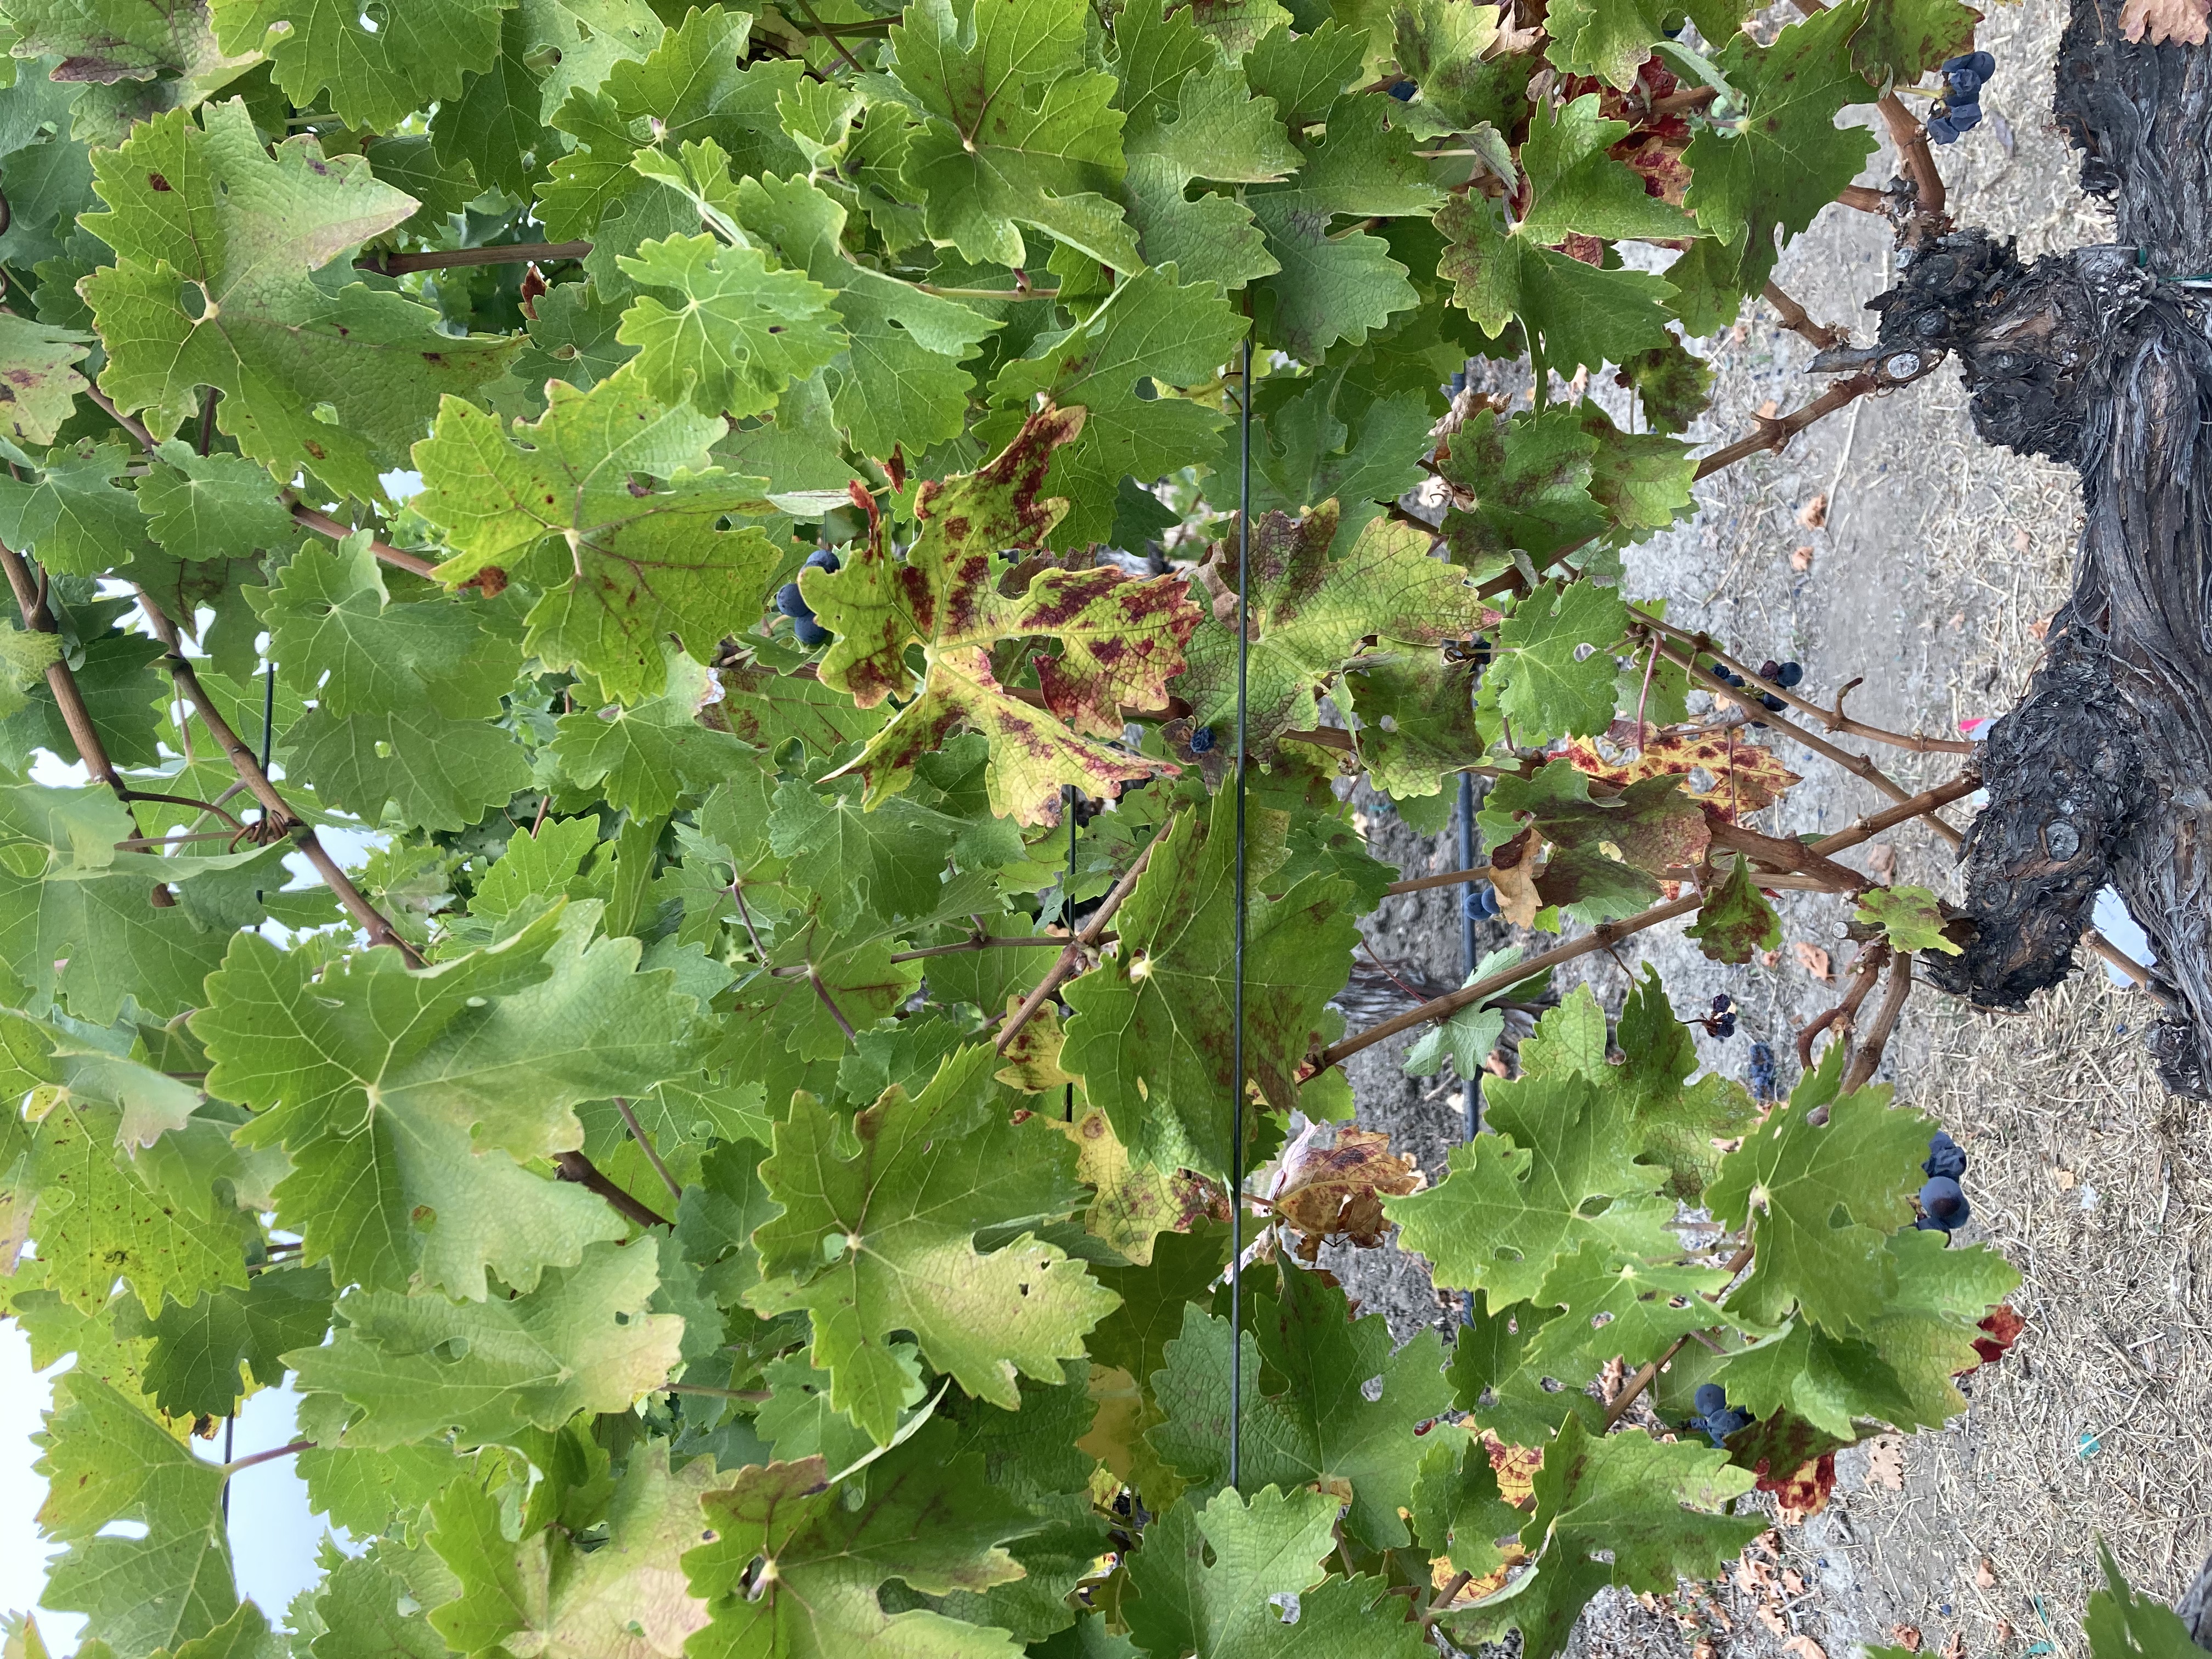
Label: Red Blotch